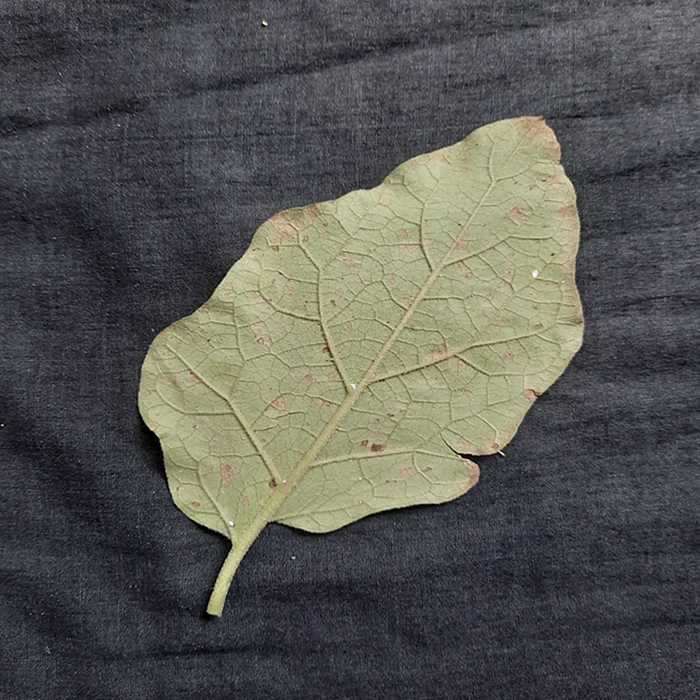
Plant: Eggplant
Label: Eggplant Cercopora leaf spot